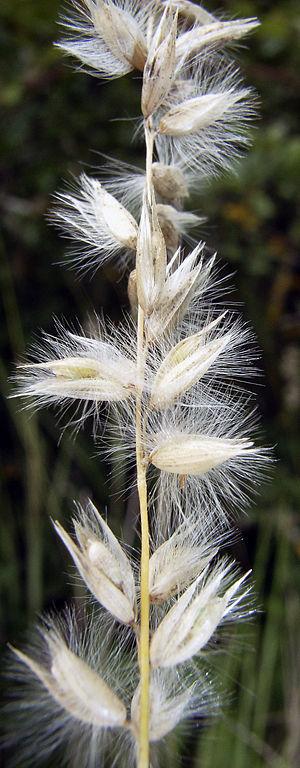
Melica ciliata, la Mélique ciliée, est une espèce de plantes herbacées de la famille des Poaceae.